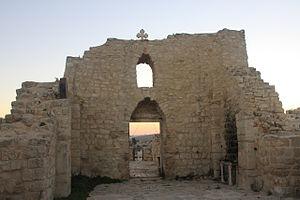
L'église Saint-Georges el-Khader est une église de Taybeh, à une vingtaine de kilomètres de Jérusalem, construite, d'après la découverte de murs et de pavements de mosaïques, vers le Vᵉ siècle ou le VIᵉ siècle, ou peut-être sous Constantin. Détruite en 614 par les Perses, elle fut reconstruite sous les Croisés en un monastère fortifié. Elle appartint au XVᵉ siècle à l'Église maronite. Elle est aujourd'hui en ruines. L'église, située sur une petite colline dite El Khader, est composée de trois nefs ouvertes par une porte côté ouest.